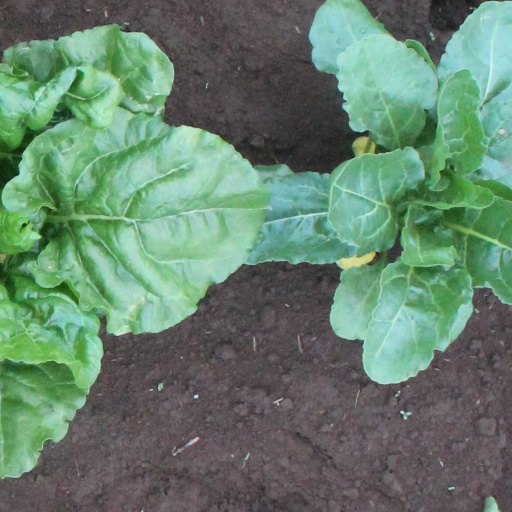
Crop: sugar beet